Penton Hook Island

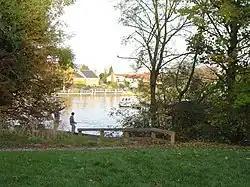
Fishing at Penton Hook Island

Penton Hook Island is a mainly wooded former peninsula created into a series of three weir-divided islands in the River Thames in England, so created in river modifications since 1815 with a navigable lock and weir stream channel to form meander cutoffs. It has a lock and weirs that are the division between the Laleham Reach, above Chertsey Lock and Staines Reach, above Penton Hook Lock.